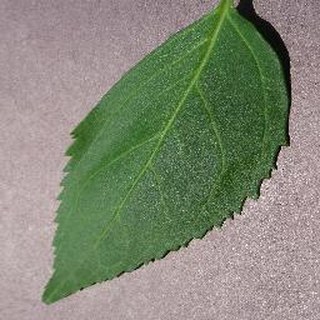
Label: healthy_cherry